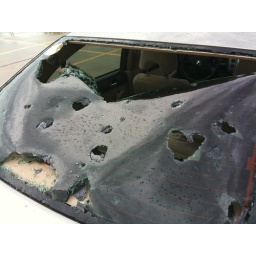
Rearview glass damaged on my car by hail